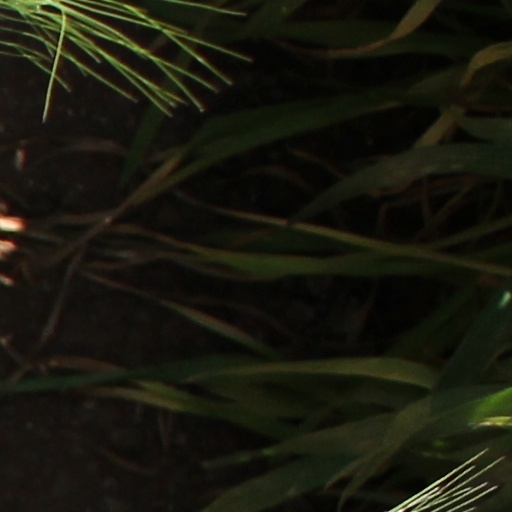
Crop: wheat